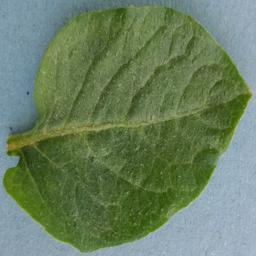
Etiqueta: Sana